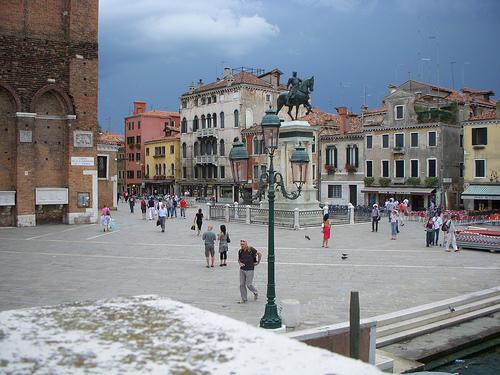
Weather: snow or frosty